M-553 (Michigan highway)

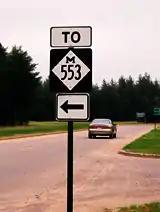
Photograph showing a

North of the intersection, M-553 passes some residential subdivisions in the northern end of Sands Township. As the highway continues northward, the landscape transitions into hilly, wooded terrain. The trunkline descends through a series of curves, first to the northwest and then a steep downhill curve, known locally as Glass' Corner, northeasterly alongside the Marquette Mountain ski area. The highway enters the city of Marquette and runs past the front of the ski resort's chalet before crossing the Carp River. North of the river, the roadway ascends part of the west side of Mount Mesnard before leveling off near the intersection with Division Street. Past that intersection, M-553 follows McClellan Avenue as a four-lane boulevard divided by a center turn lane through a residential area on the south side of the city. The trunkline passes between the Superior Hills Elementary School to the east and the Marquette Golf and Country Club to the west. There is a pedestrian bridge over the roadway adjacent to the school, and north of the overpass the center turn lane ends. With few exceptions, the adjacent properties in this area do not have direct access to the highway. M-553 descends one last hill and terminates at a Michigan left intersection with the US 41/M-28 expressway; McClellan Avenue continues north of the terminus through a business district to a residential area.